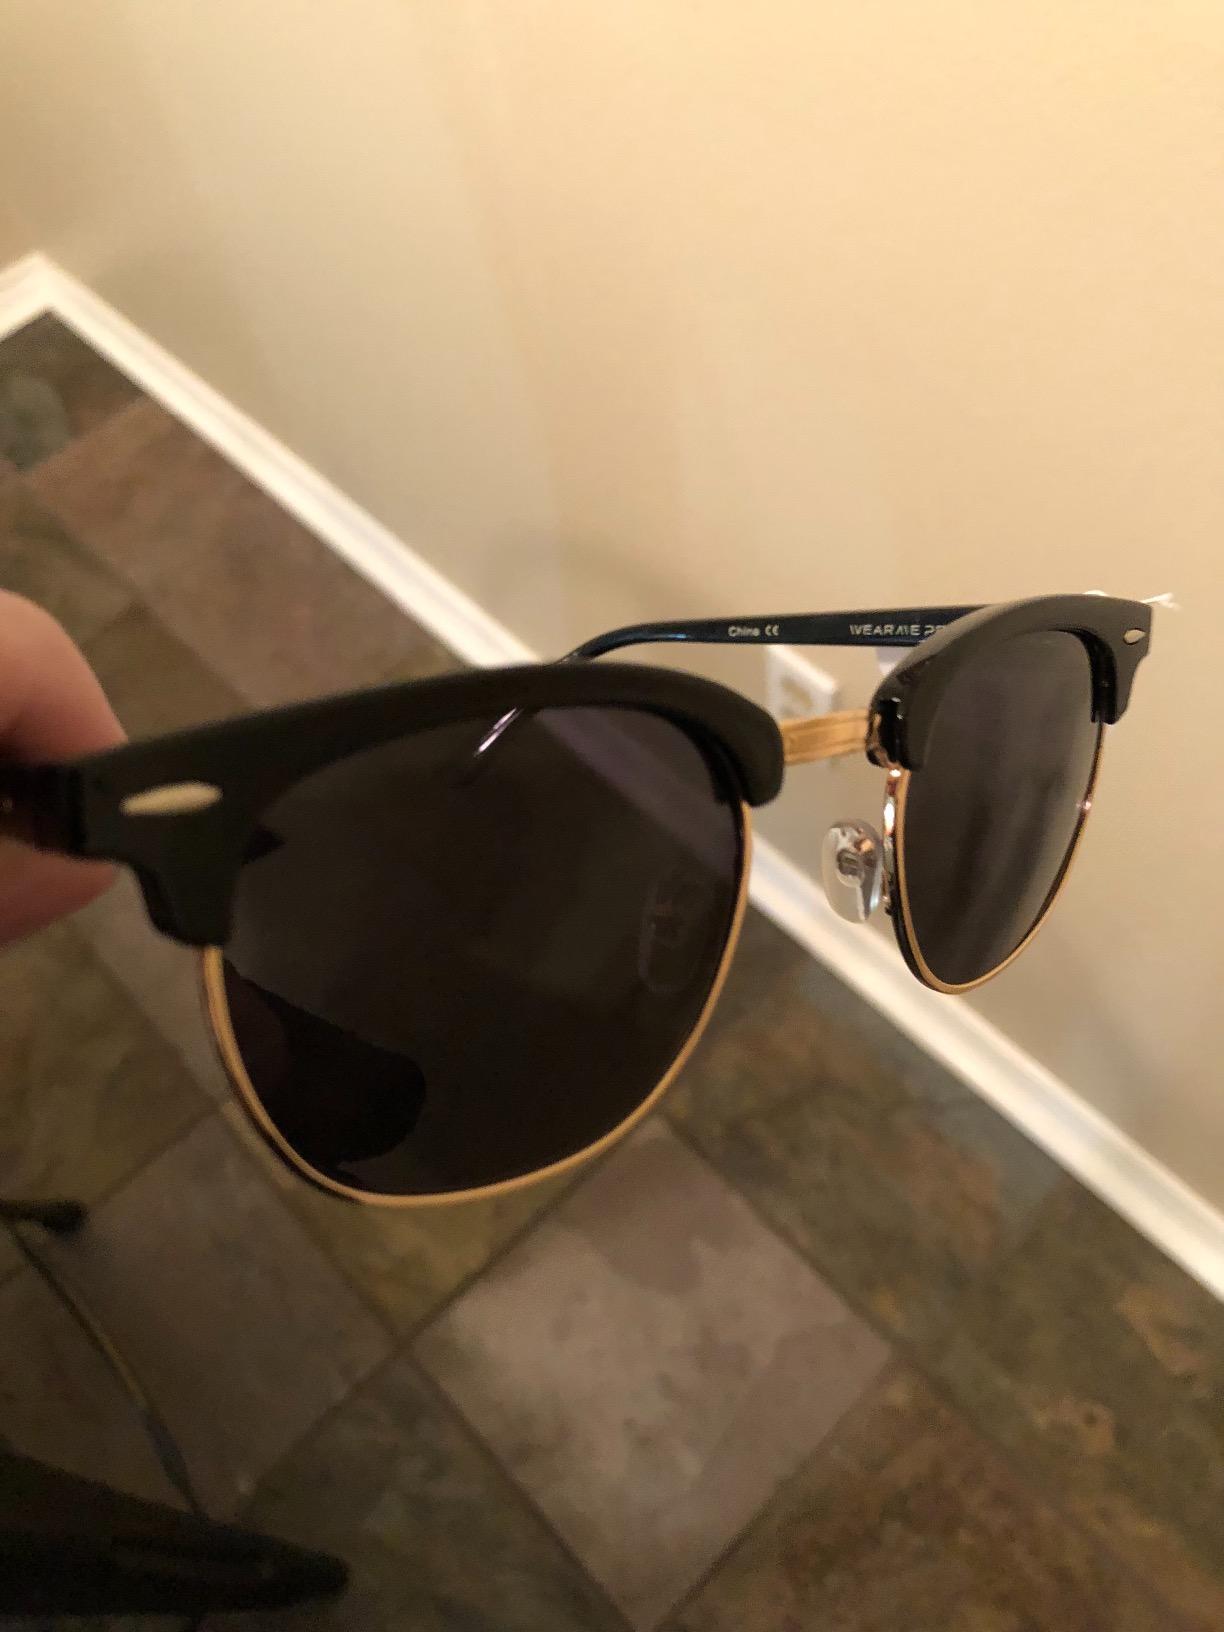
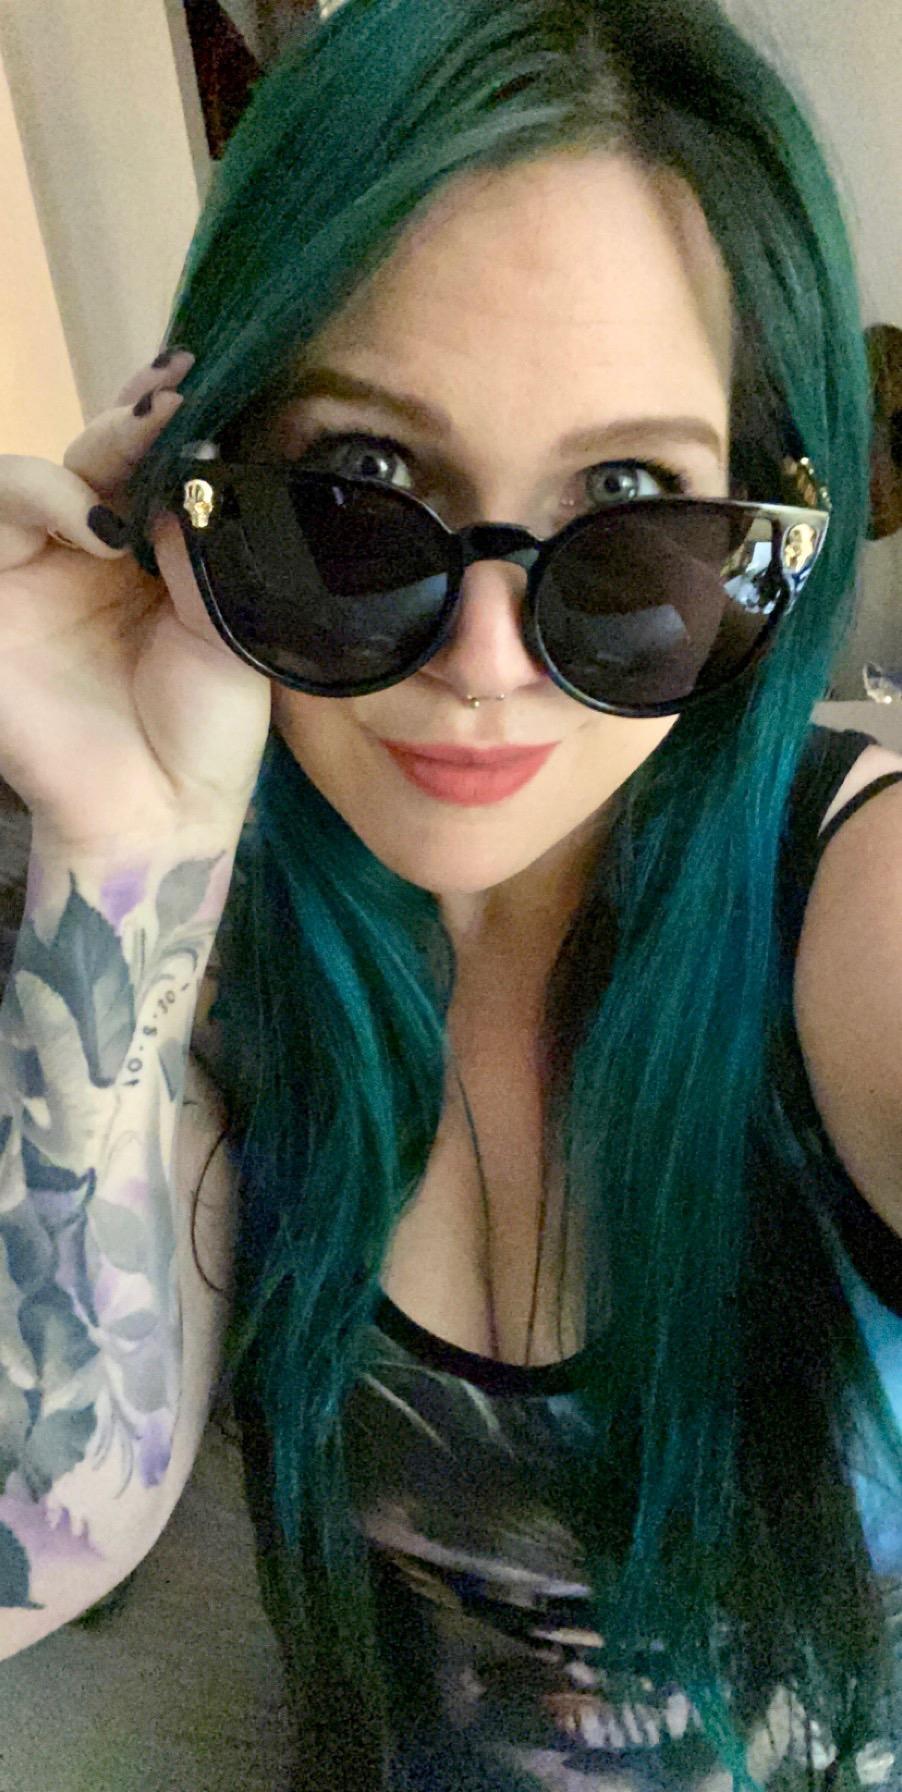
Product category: accessories_sunglasses
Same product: no